Aurel Țicleanu

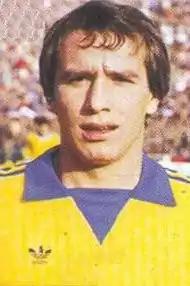
Țicleanu in the 1980s

Aurel Țicleanu (born 20 January 1959) is a Romanian football manager and former player who played as a midfielder.